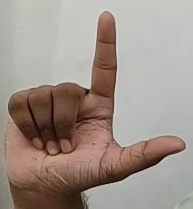
ASL sign: L